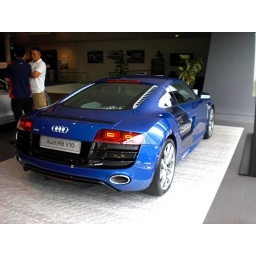
second floor of the audi dealer in singapore , a nice blue R8 V10 coupe ...also got a cataloge ..